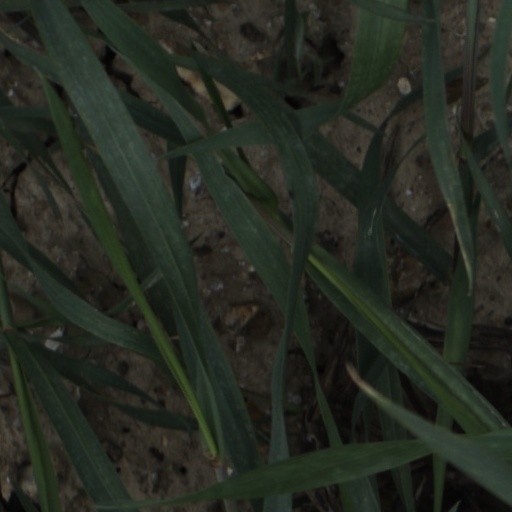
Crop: wheat